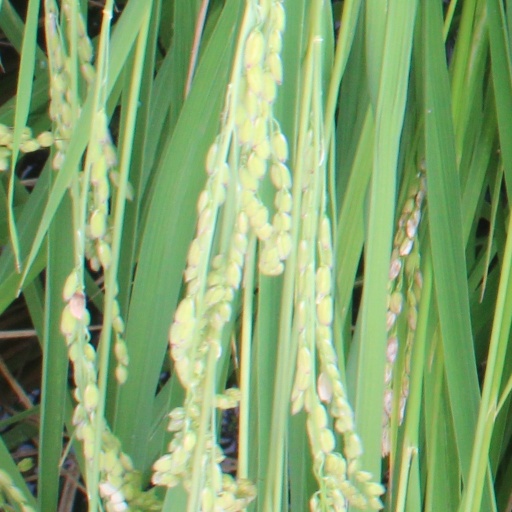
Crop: rice